Abdessalem Mansour

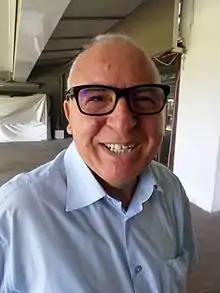
Abdessalem Mansour (1949- ), former Tunisian minister of agriculture

Abdessalem Mansour (born November 19, 1949) is a Tunisian politician. He was the Minister of Agriculture under former President Zine El Abidine Ben Ali.